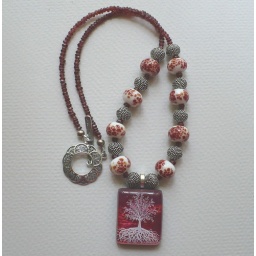
Fantastic pendant made by ccvalenzo, lampwork beads, sterling silver and lots of red red garnets.